Brillantissime

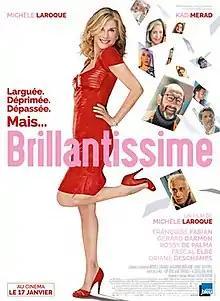
Film poster

Brillantissime is a French comedy film directed by Michèle Laroque and based on the play "My Brilliant Divorce" by Geraldine Aron. It was released in France on 17 January 2018.